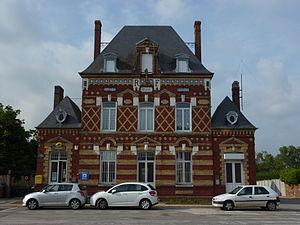
Quittebeuf est une commune française située dans le département de l'Eure, en région Normandie.